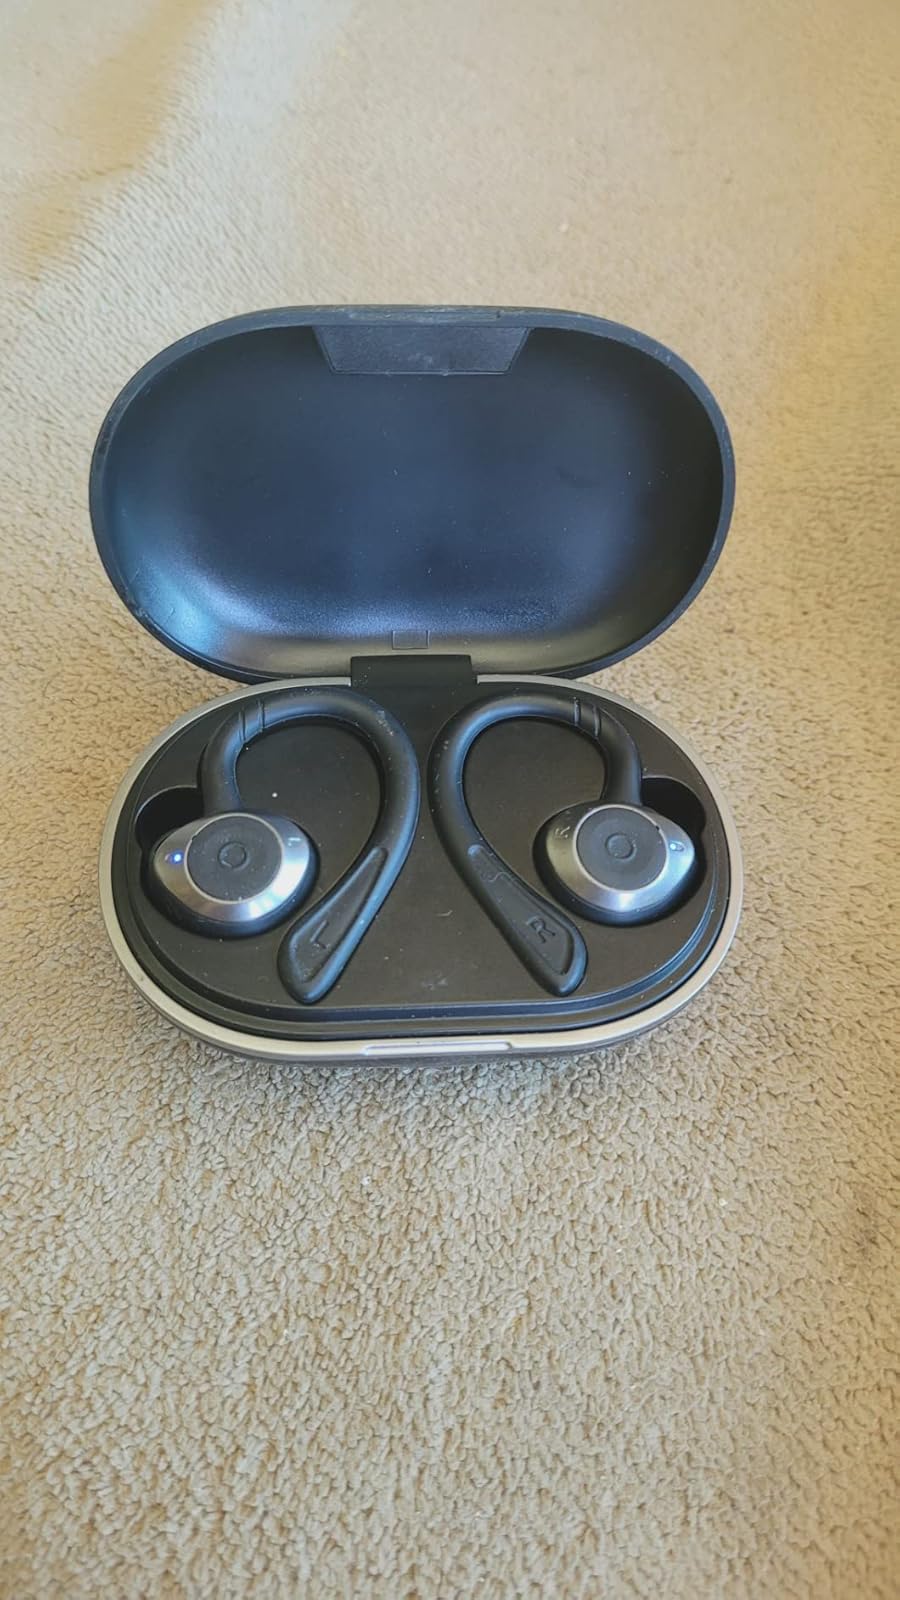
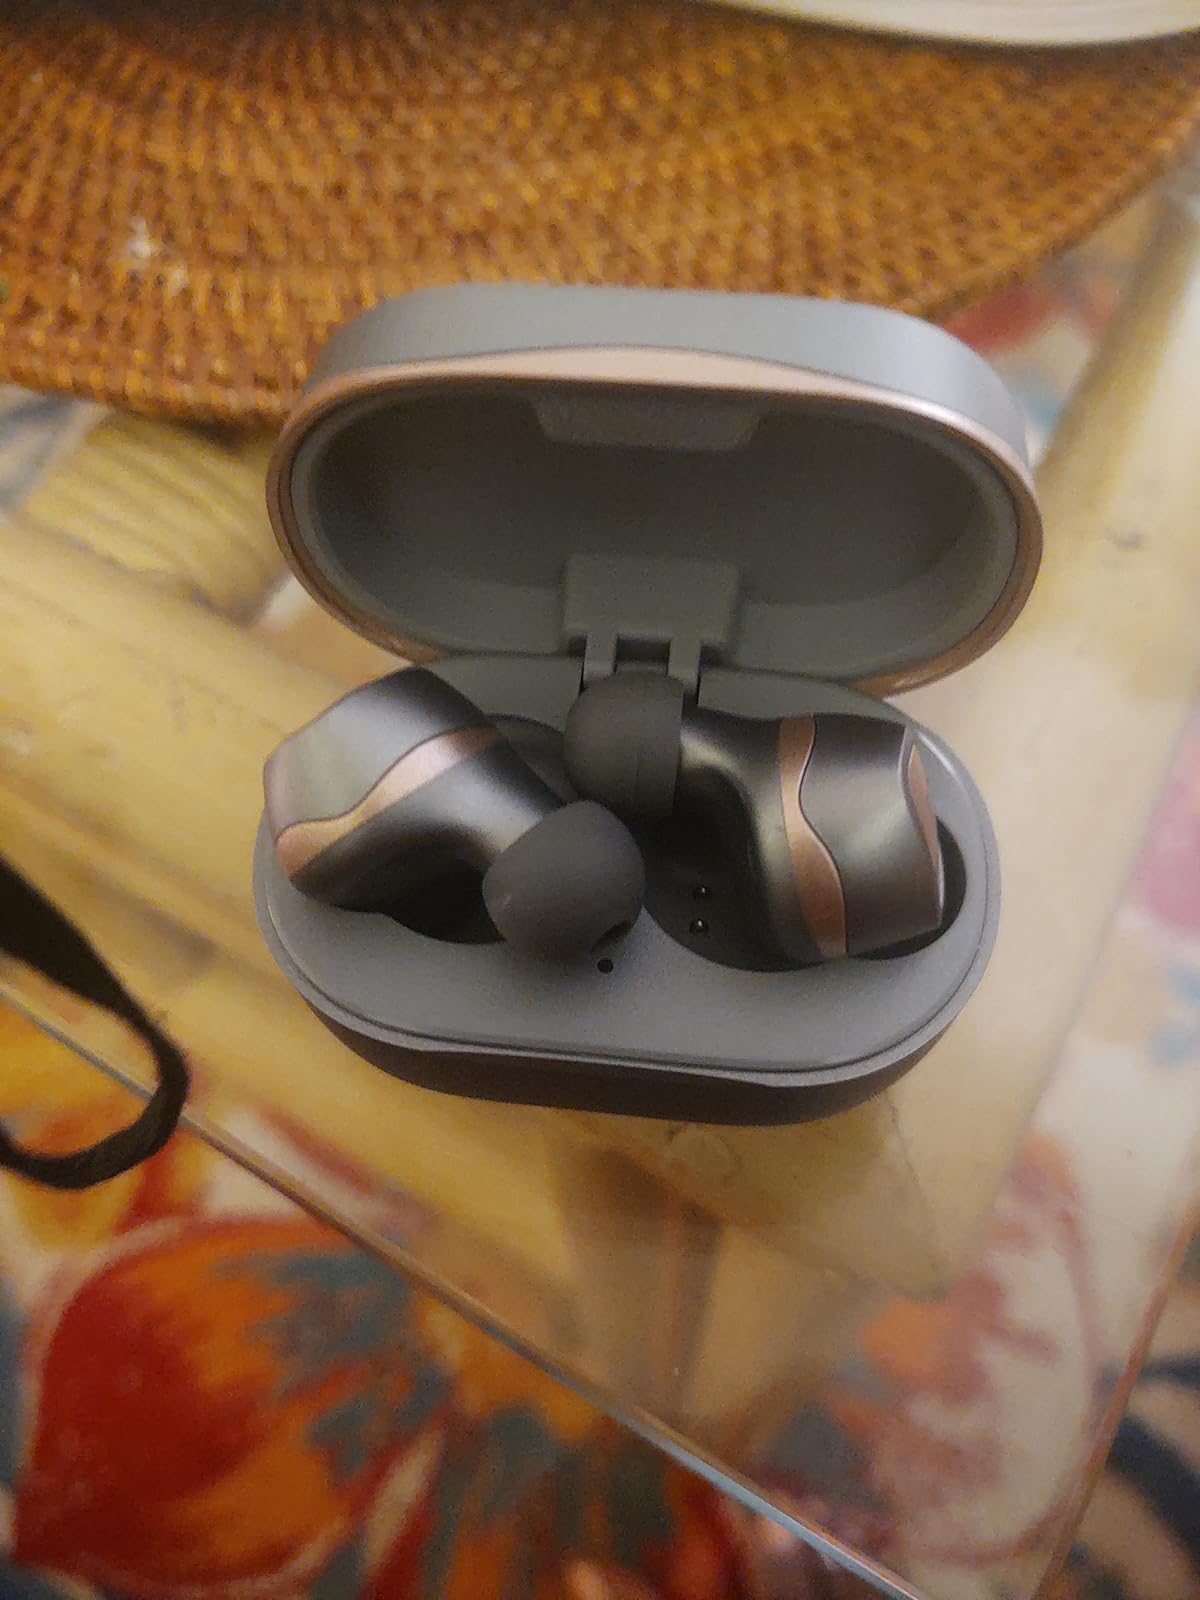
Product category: earbuds
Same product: no